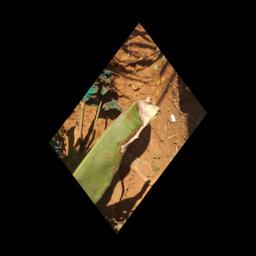
Label: MALBHOG LEAF